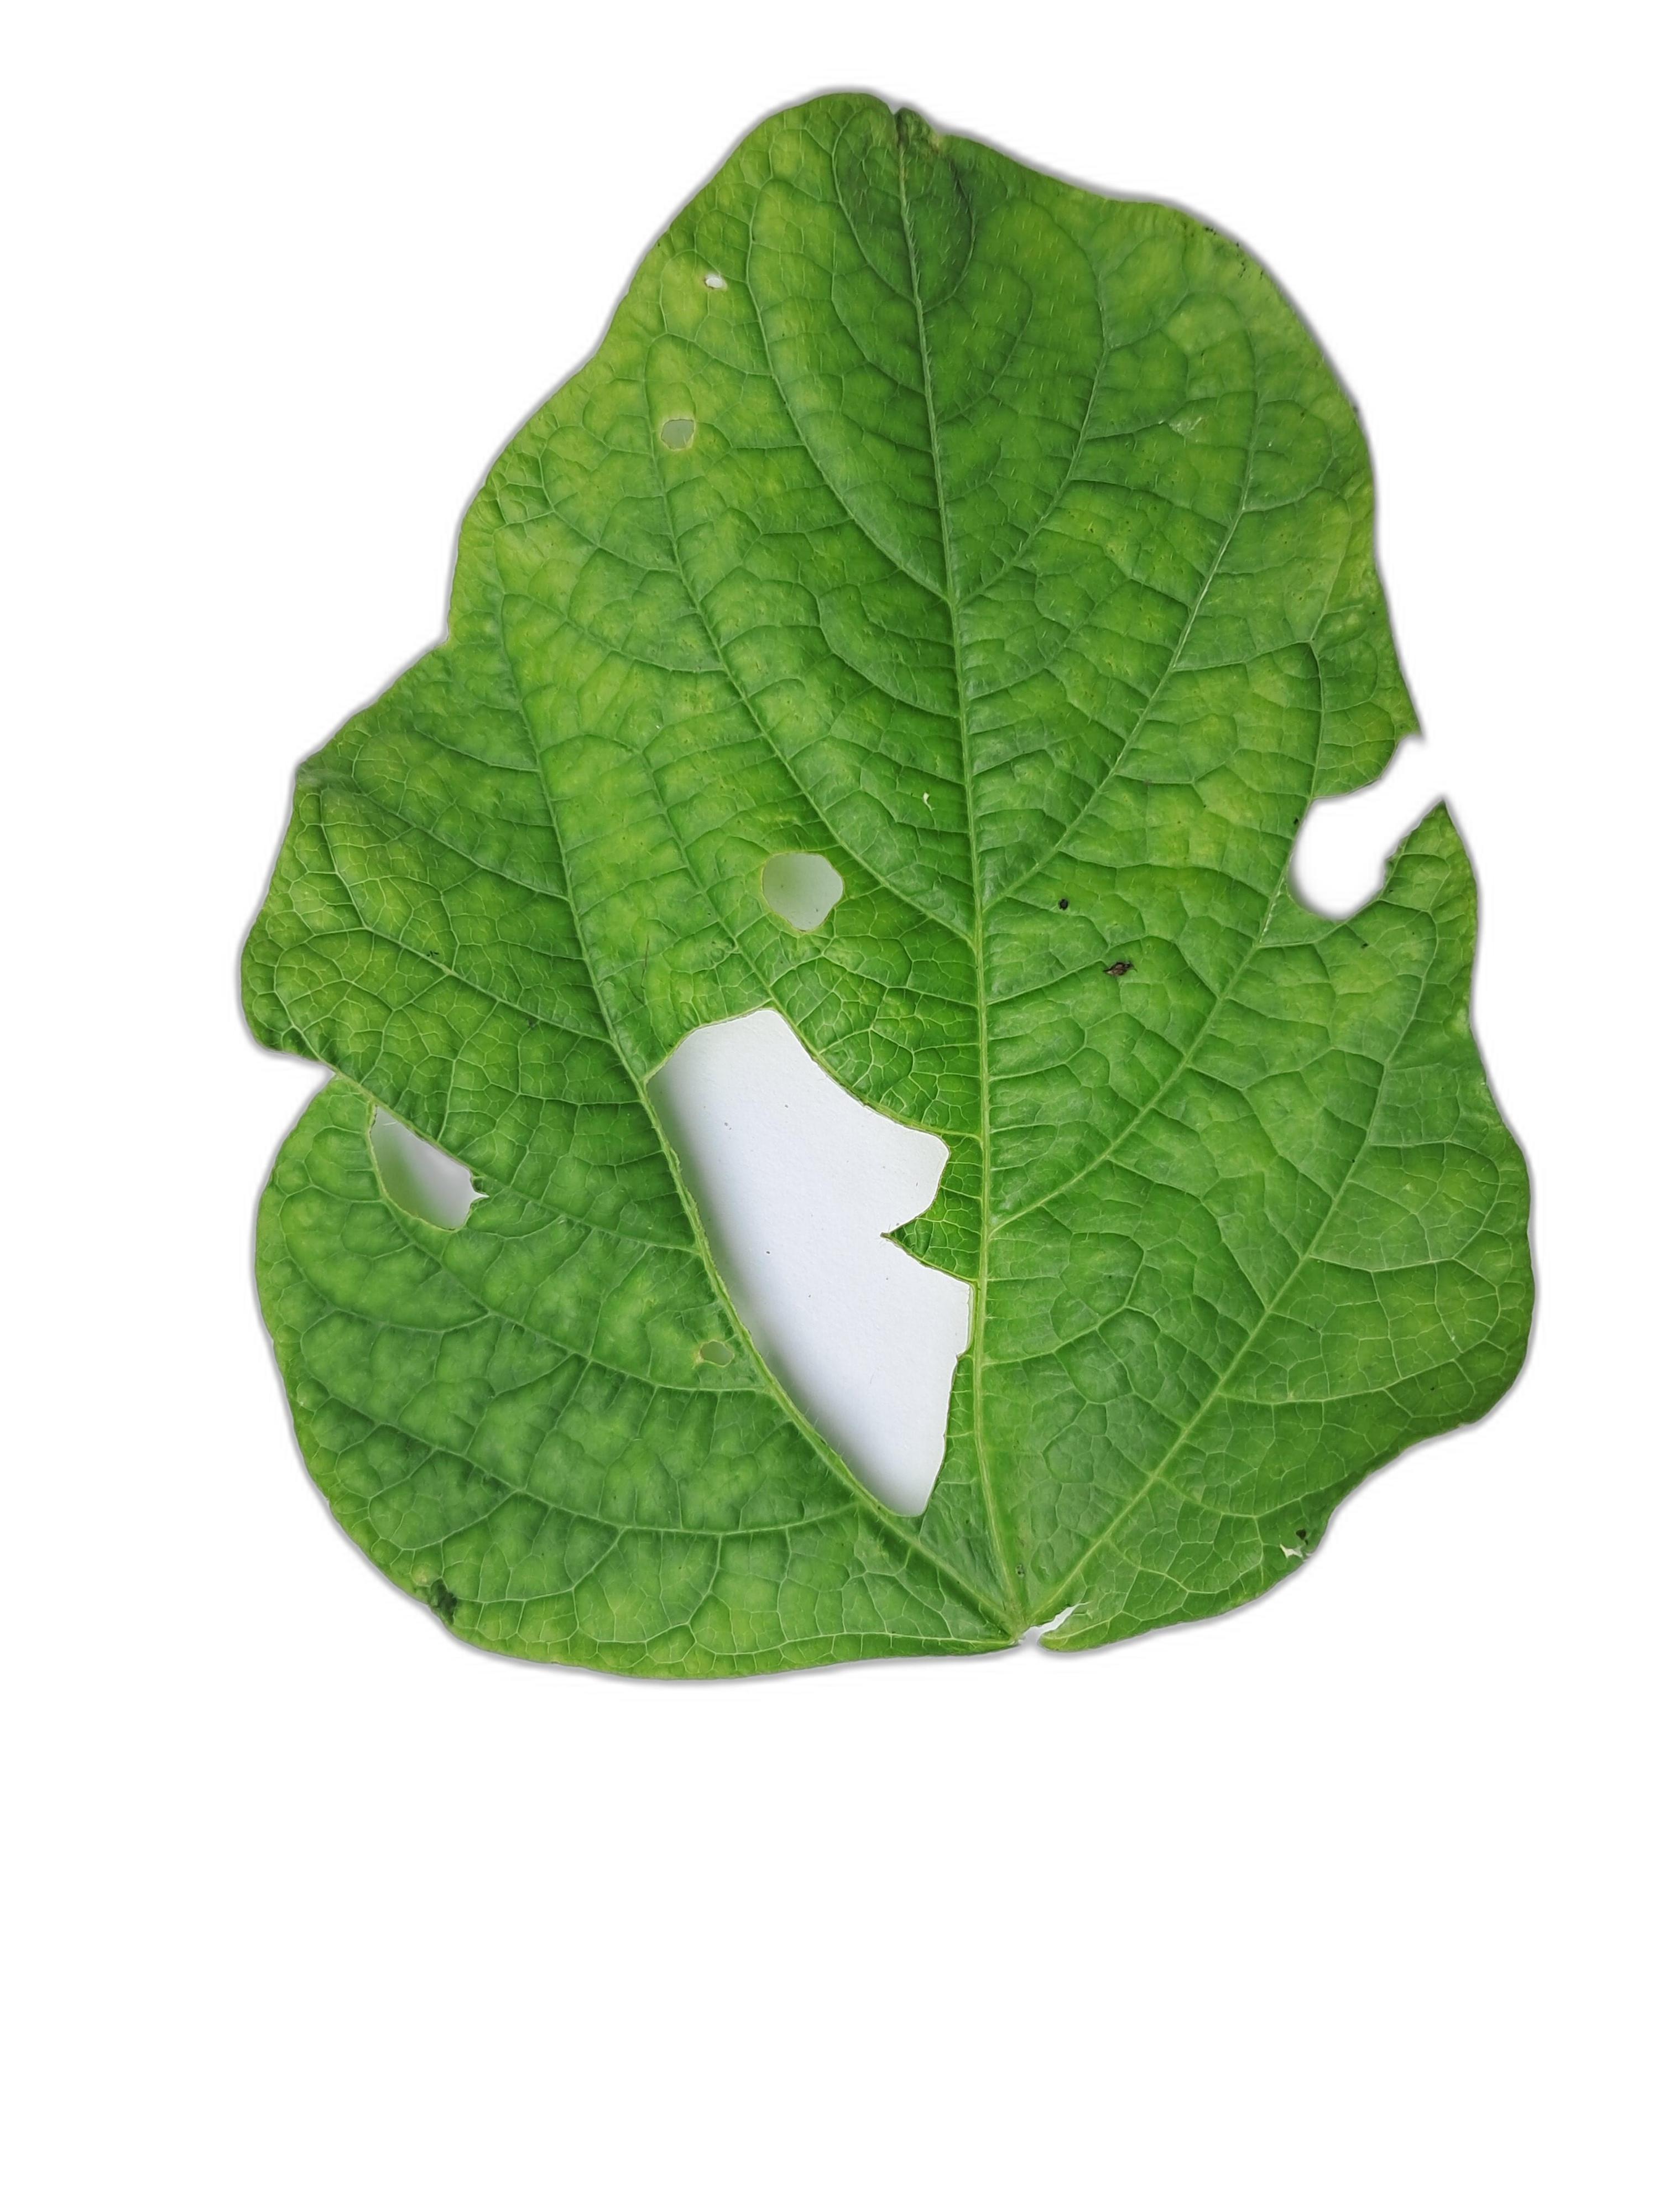
Label: Leaf Crinkle